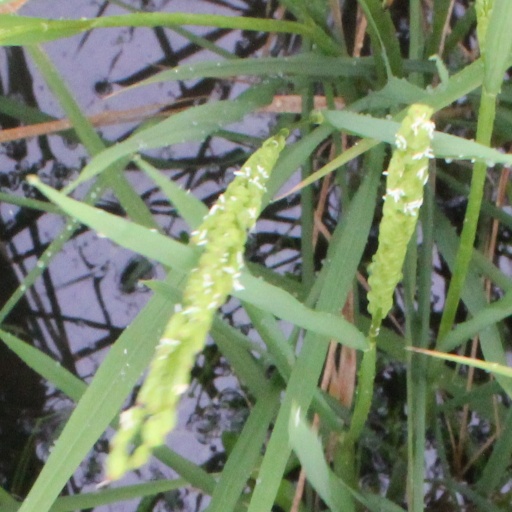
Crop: rice